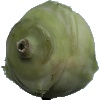
Label: kohlrabi